Molly Solverson

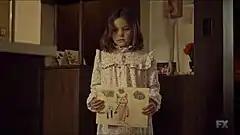
Molly Solverson in season two

Solverson is the female protagonist of the first season and appears as a child in a supporting role in the second season. In the first season, she is introduced as a deputy, and is a major figure in the solving of the case involving Lorne Malvo (Billy Bob Thornton) and Lester Nygaard (Martin Freeman). By the end of the season, she is promoted to Chief after Bill Oswalt (Bob Odenkirk) resigns after the death of both Malvo and Nygaard.